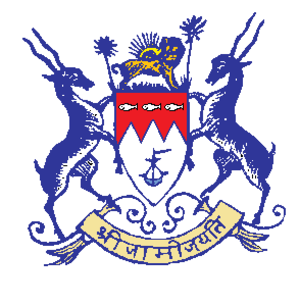
Nawanagar était un État princier des Indes, fondé en 1540, dont la capitale était la ville de Jamnagar. Dirigé par des souverains qui portèrent le titre de "jam" puis de "maharadjah", cette principauté subsista jusqu'en 1948 et fut depuis intégrée à l'État du Goujerat.